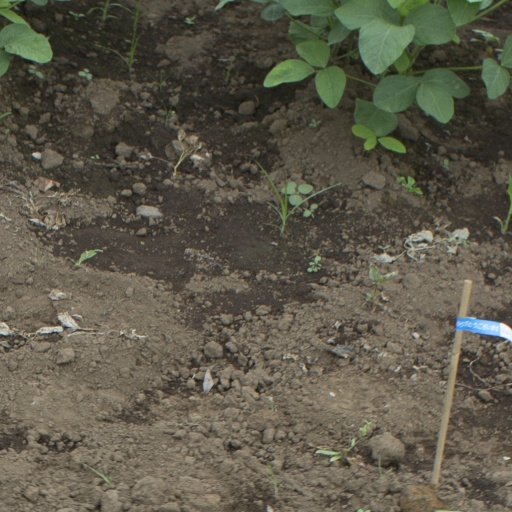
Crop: soybean